Ralf Briese

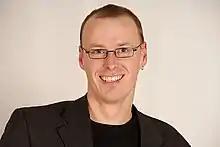
Ralf Briese in November 2009

Ralf Briese (2 March 1971, Leer – 9 October 2011, Oldenburg) was a German politician for the Alliance '90/The Greens.